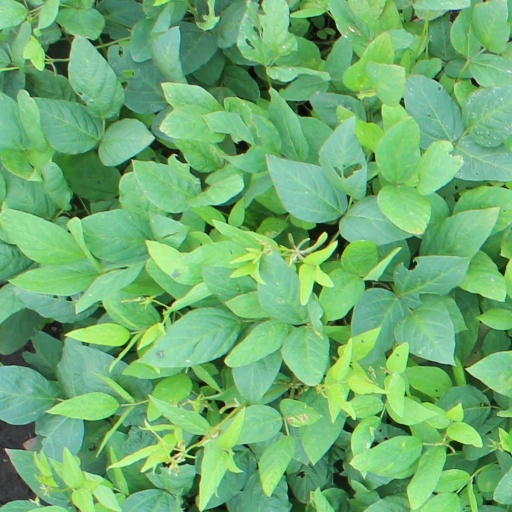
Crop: soybean